7th Carrier Air Group

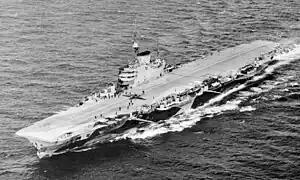
HMS "Indefatigable" (R10), underway at sea

The 7th Carrier Air Group (7th CAG) was an aircraft carrier air group of the Royal Navy's Fleet Air Arm. It was formed in June 1945, at HMS "Nabthorpe", a Royal Navy Mobile Operatioral Naval Air Base (MONAB) at the Royal Australian Air Force (RAAF) base RAAF Station Schofields at Schofields, New South Wales, in Australia. The group was initially embarked in .